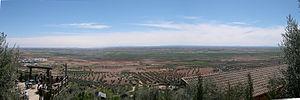
La Meseta centrale est un haut-plateau situé au centre de la péninsule Ibérique. Entourée de différentes chaînes de montagnes qui la séparent du reste de l'Espagne, elle détermine en bonne partie la morphologie du pays dont elle occupe près de la moitié de la superficie.